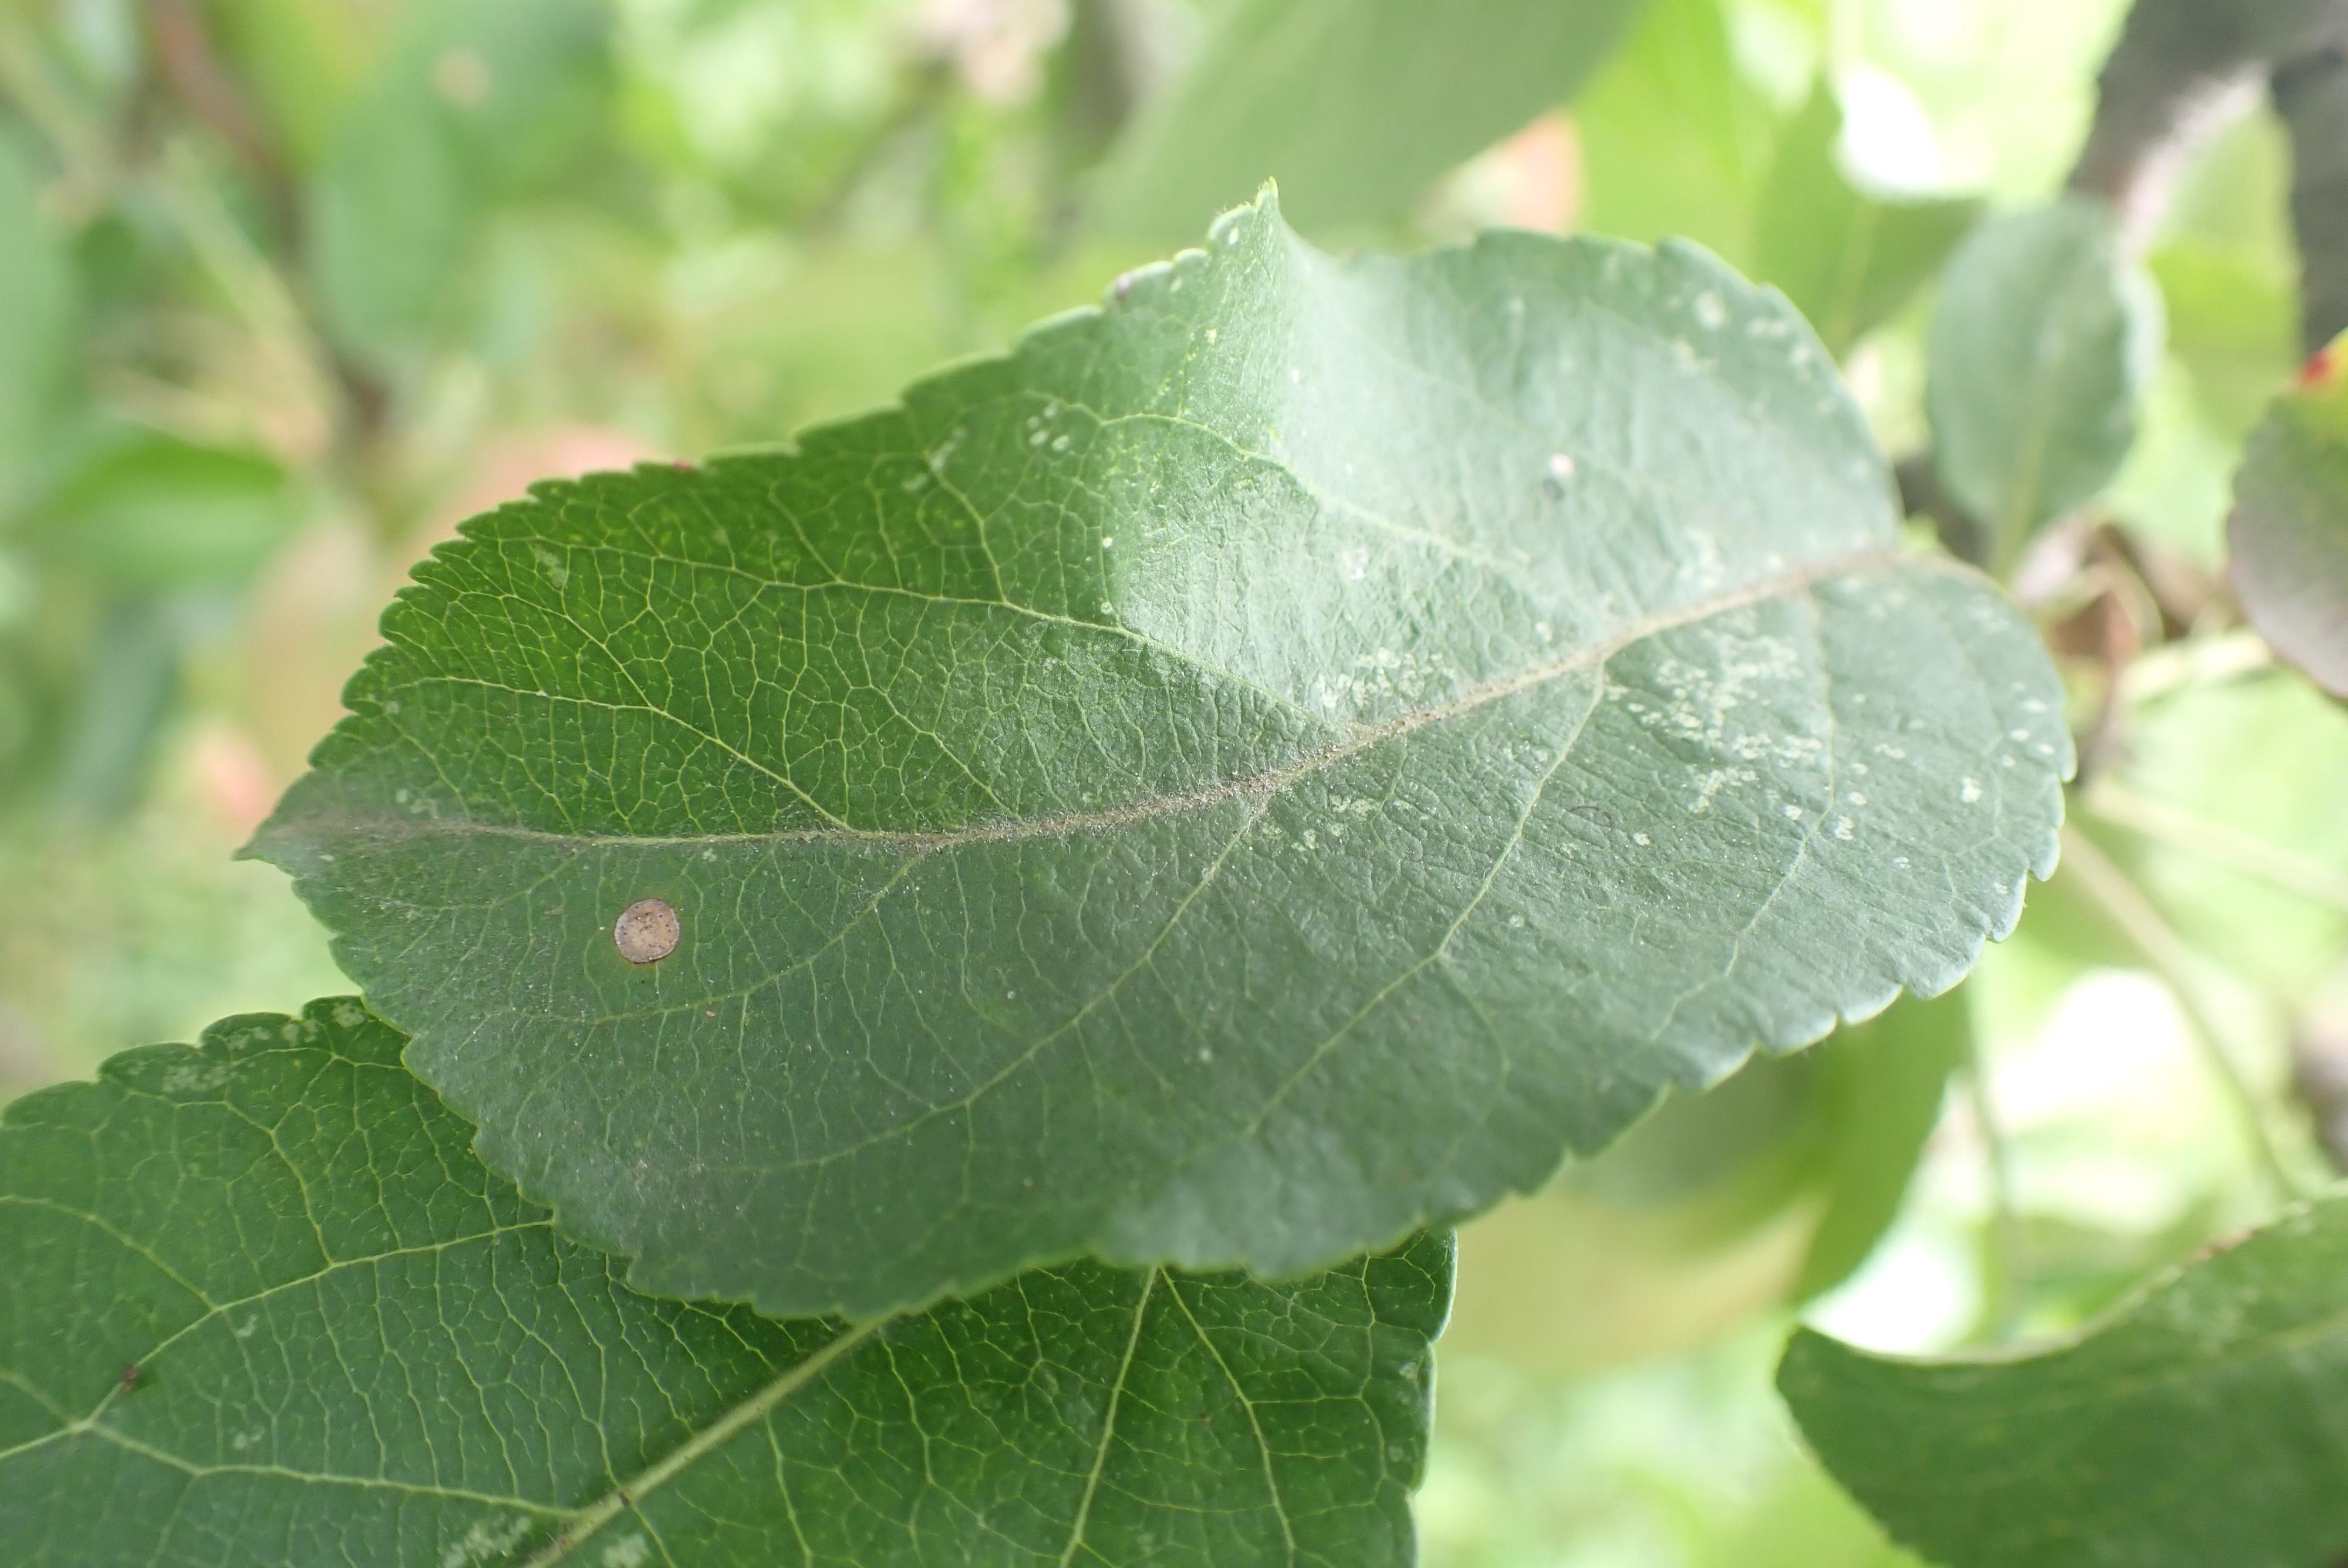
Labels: frog_eye_leaf_spot